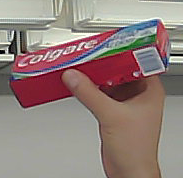
Product: colgate_toothpaste